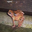
Label: frog